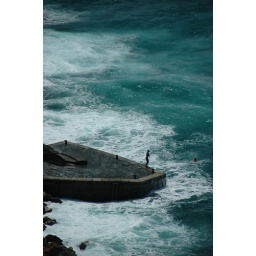
kept jumping off the dock into the water while the waves crashed against the rocks.